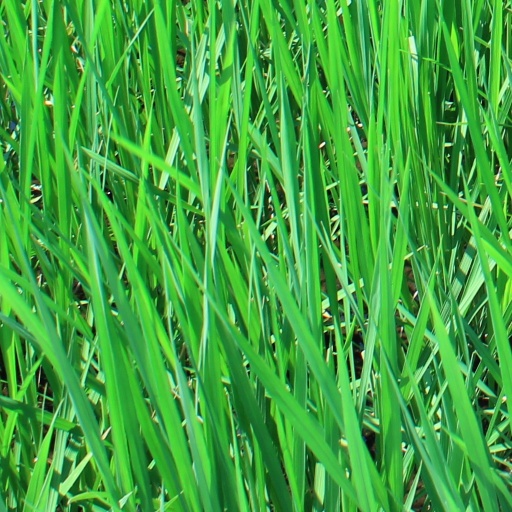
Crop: rice